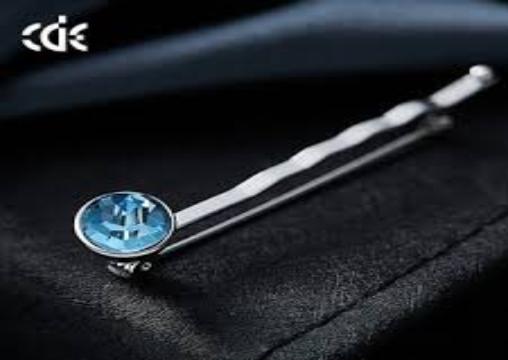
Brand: CDELALA
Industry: Clothes